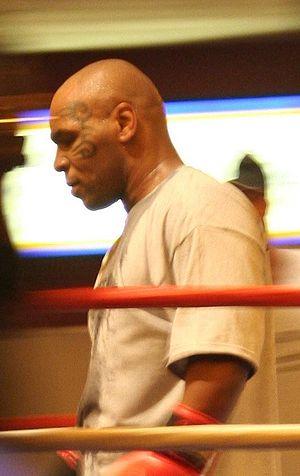
Boxer Mike Tyson in the ring at Las Vegas, Nevada, ca. October 2006.